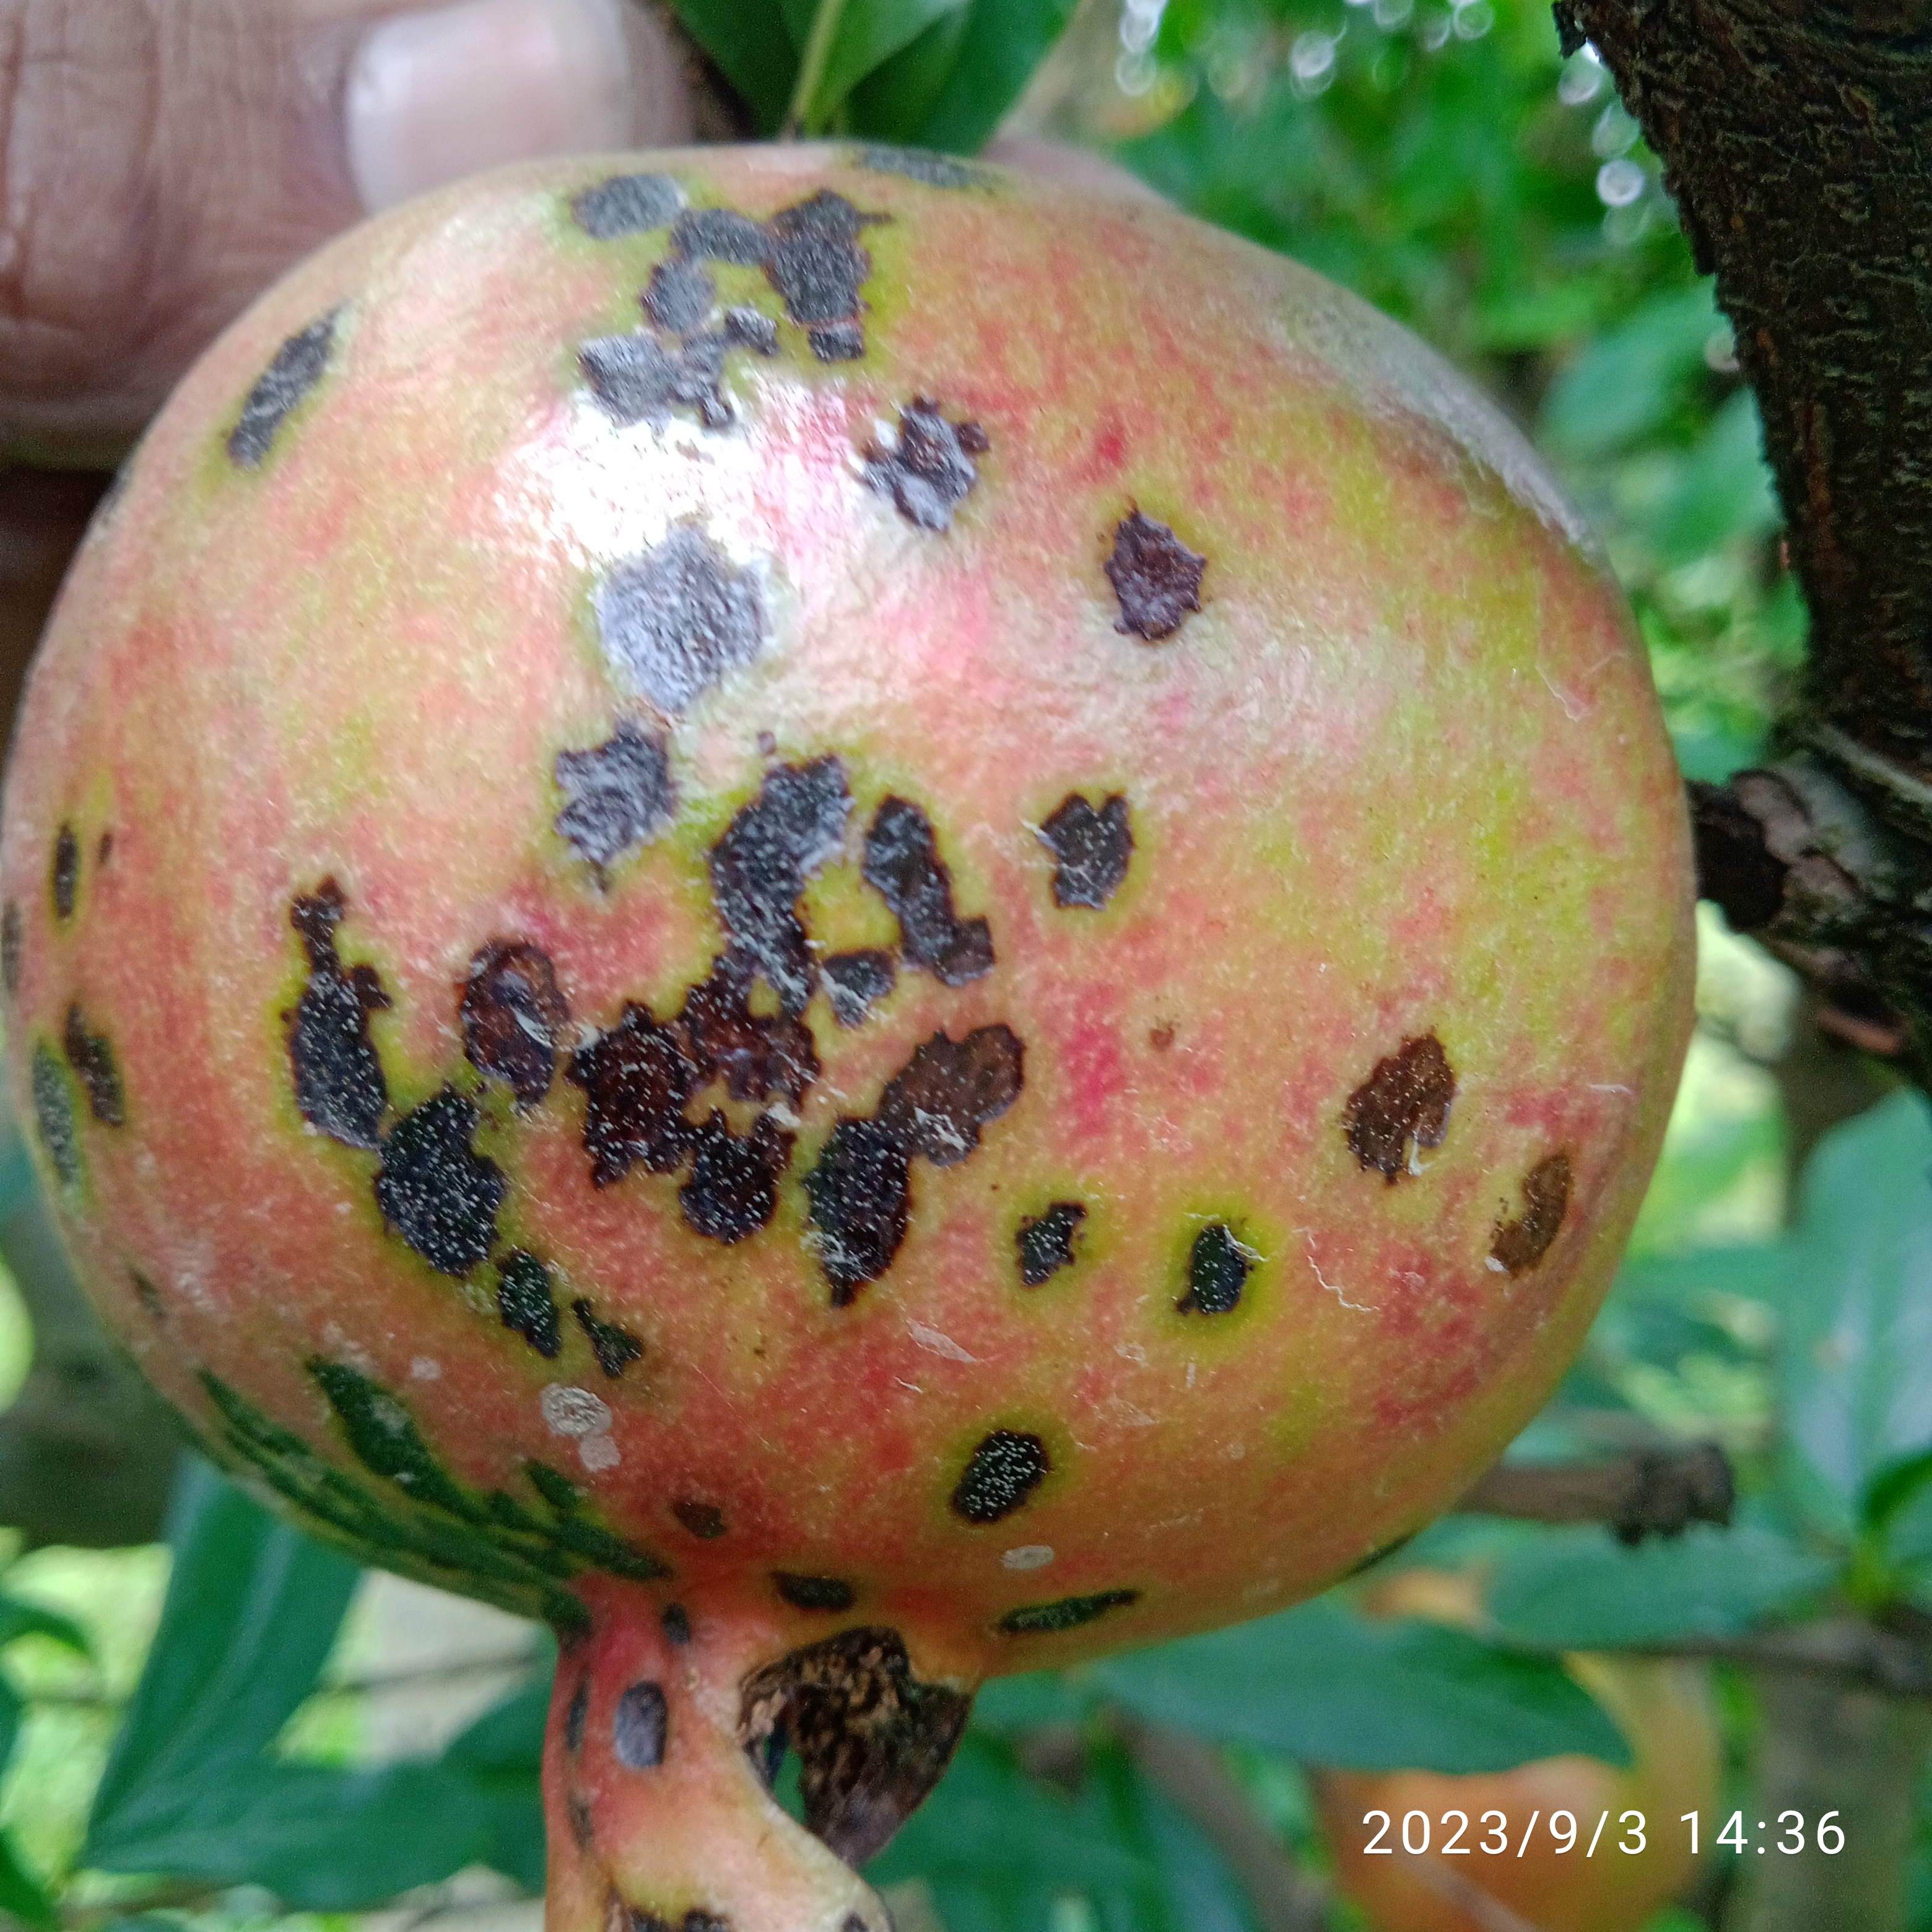
Label: Anthracnose